Prince of the Holy Roman Empire

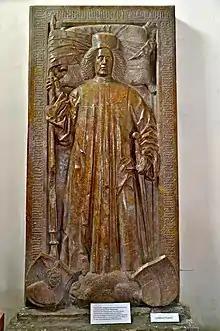
Grave of the Prince of the Holy Roman Empire Johann Siebenhirter (1420–1508) at the parish church in Millstatt, Austria

Ecclesiastical Princes were the Prince-Bishops (including the Prince-Archbishops of Besançon, Bremen, Magdeburg and Salzburg) as well as the actual Prince-abbots. They comprised a number of political entities which were secularized and mediatized after the 1648 Peace of Westphalia.